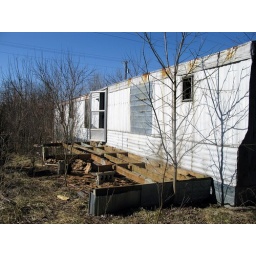
same blue sky over us both